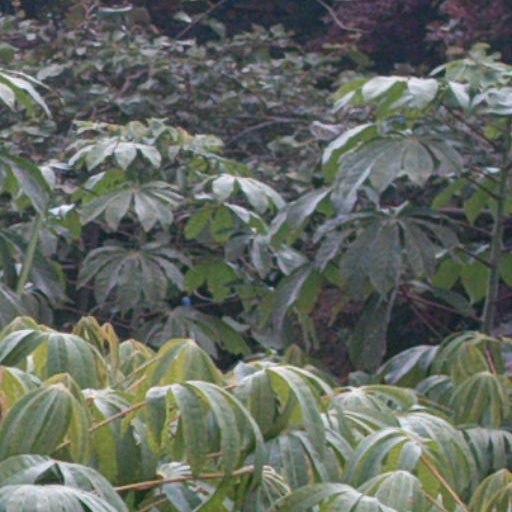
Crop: cassava